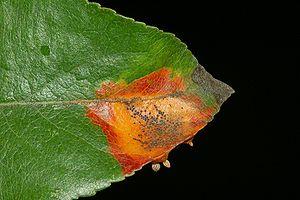
Les Pucciniomycotina sont une sous-division de champignons basidiomycètes.